Reactions to the Russian invasion of Ukraine

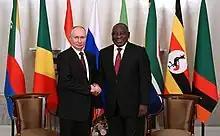
In May 2023, South Africa announced that it would grant diplomatic immunity to Vladimir Putin to attend the 15th BRICS summit despite the ICC's arrest warrant.

Ukraine filed a lawsuit at the International Court of Justice (ICJ) accusing Russia of violating the 1948 Genocide Convention, which both Ukraine and Russia had signed, with false claims of genocide as a pretext for the invasion. The International Association of Genocide Scholars supported Ukraine's request that the ICJ direct Russia to halt its offensive in Ukraine. On 16 March, the ICJ ordered Russia to "immediately suspend the military operations" on a 13–2 vote, with the Russian and Chinese judges in opposition. The order is binding, but the ICJ has no means of enforcement.